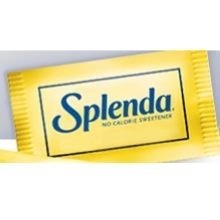
Item Name: Sweetner Splenda Packet
Product Description: Splenda No Calorie Sweetener Packet, 1 Gram -- 2000 per case. SPLENDA No Calorie Sweetener, Packets, are individual portions in the familiar yellow packets. They are a great way to sweeten beverages and can be sprinkled on cereal, fresh fruit, and more. Use SPLENDA No Calorie Sweetener to get back the 36 hours on an exercise bike that it takes to burn off two teaspoons of sugar added to your daily cereal in a year Each packet of SPLENDA No Calorie Sweetener provides the same sweetness as two teaspoons of sugar. Each packet has less than 1 gram of carbohydrate and less than 5 calories, which meets FDAs standards for no-calorie foods. 24 packets of SPLENDA No Calorie Sweetener provide the same sweetness as one cup of sugar.
Value: 2000.0
Unit: Count

Price: 40.465